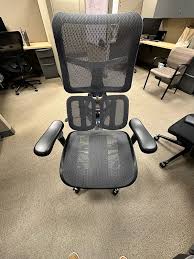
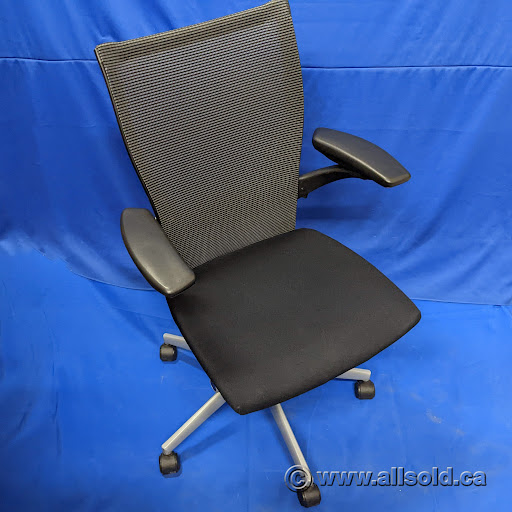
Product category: items_chair
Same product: no